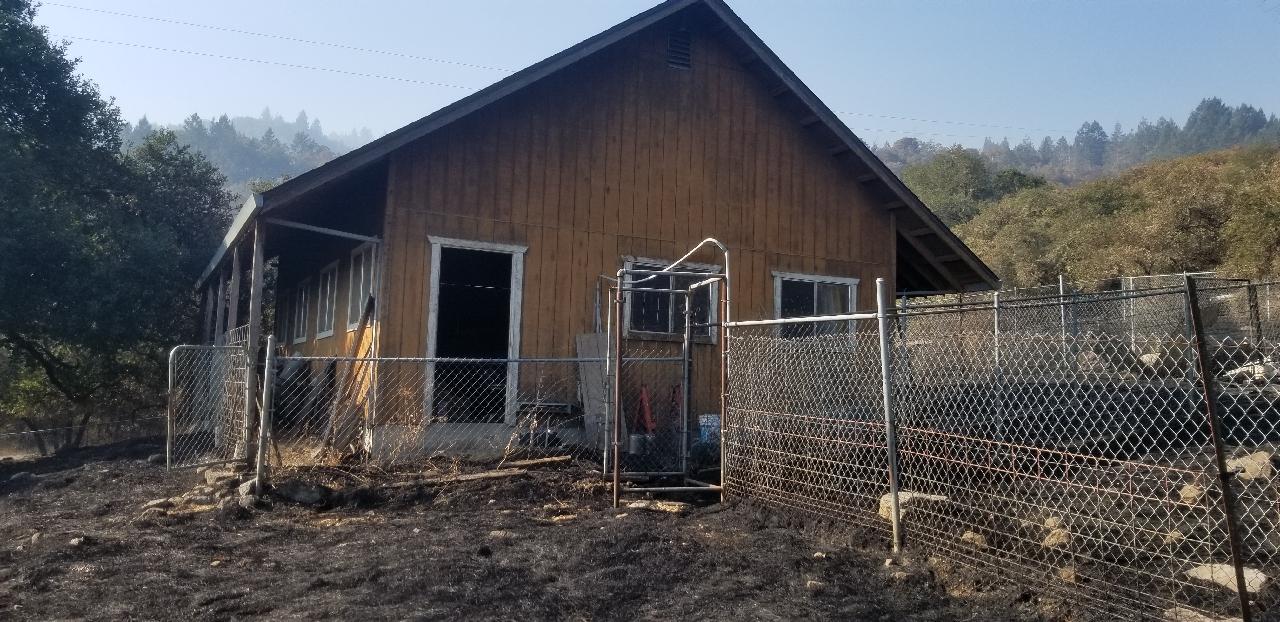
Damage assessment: no_damage